MOS Technology 6510

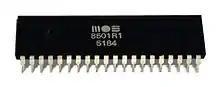
MOS 8501 CPU

The 7501/8501 variant of the 6510 was introduced in 1984. Compared to the 6510, this variant extends the number of I/O port pins from 6 to 8, but omits the pins for non-maskable interrupt and clock output. It is used in Commodore's C16, C116 and Plus/4 home computers, where its I/O port controls not only the Datasette but also the CBM Bus interface. The main difference between 7501 and 8501 CPUs is that they were manufactured with slightly different processes: 7501 was manufactured with HMOS-1 and 8501 with HMOS-2.